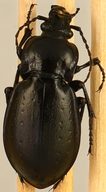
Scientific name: Carabus nemoralis nemoralis
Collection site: University of Notre Dame Environmental Research Center NEON (UNDE), plot UNDE_012